Tourism in Saint Lucia

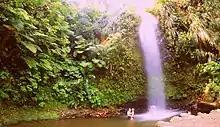
Toraille Waterfall

Saint Lucia, located in the eastern Caribbean Sea between Martinique and Saint Vincent, is the second-largest of the Windward Islands. The interior of the volcanically formed island consists of mountains and hills and is surrounded by a coastal strip. The cone-like twin peaks of the Gros Piton and Petit Piton are Saint Lucia's outstanding natural features. Although cruises and beaches are what draw most tourists to Saint Lucia, other attractions include: